Theosophical Society Building, Brisbane

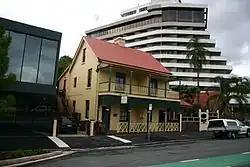
Theosophical Society Building, 2009

Theosophical Society Building is a heritage-listed duplex at 355 Wickham Terrace, Spring Hill, City of Brisbane, Queensland, Australia. It was built from 1863 to 1864. It is also known as Callender House. It was added to the Queensland Heritage Register on 21 October 1992.